Tourism in San Marino

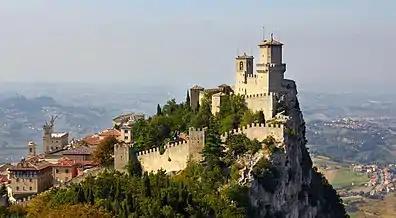
Fortress of Guaita, located on Monte Titano, San Marino.

Geographically, San Marino is an independent microstate surrounded by the Italian Republic. The enclave state is situated in central Italy on the northeastern edge of the Apennine Mountains, and is completely landlocked. However it is in close proximity to the Adriatic coastline, accessed through the Emilia-Romagna region. In the summer season, many tourists flock to San Marino for its vicinity to the beaches of the Adriatic coastline. Additionally people visit the republic to encounter the culture and cuisine, as well as to visit the many historical monuments, churches, and castles.